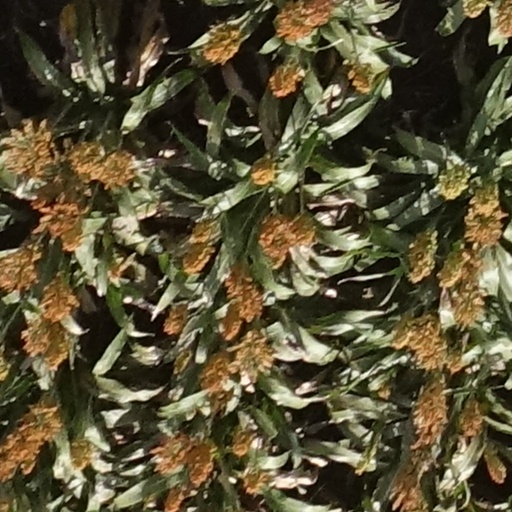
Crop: sorghum